Salt glaze pottery

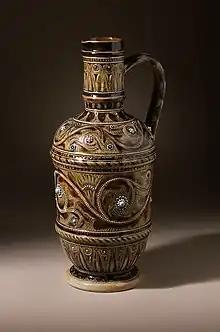
Salt glazed jug by Doulton. England, 1875

By the 1800s Lambeth in London had become a centre for the production of salt glaze stoneware, and most especially after the establishment of Doulton and Watts Pottery, which later became Royal Doulton. The company was founded in 1815 when John Doulton formed a partnership with the owner, Martha Jones and foreman, John Watts, of an existing pottery in Lambeth. Initially the factory specialised in utilitarian salt glazed stoneware, similar to that produced by the Fulham factories. During the 1830s and 1840s, considerable amounts of salt-glazed sewer-pipes were produced by Doultons following Sir Edwin Chadwick's advocacy of improved sanitary conditions. Doultons were also one of the earliest manufacturers of electrical insulators, initially using salt glaze stoneware and for the electrical telegraph systems. Also, from about 1830, they started production of salt glaze stoneware vessels, which were valued for their acid resistance, for the emerging chemical industries. From the 1850s Doulton & Co.'s decorative stoneware, that was produced in association with the nearby Lambeth School of Art, enjoyed significant success at various international exhibitions, including at The Great Exhibition in 1851, Philadelphia Exhibition in 1876, and also at Chicago in 1893. Their salt glaze decorative products became known as 'Doulton Ware'. By 1890 their decorative stoneware were so successful that 350 designers and artists were employed at the Lambeth factory, including the famous George Tinworth. Doulton’s Lambeth factory closed in 1956, due largely to new clean air regulations that prohibited the production of salt glaze in the urban environment. Production, but not of salt glazing, was transferred to their factory in Burslem which had been established in 1877.